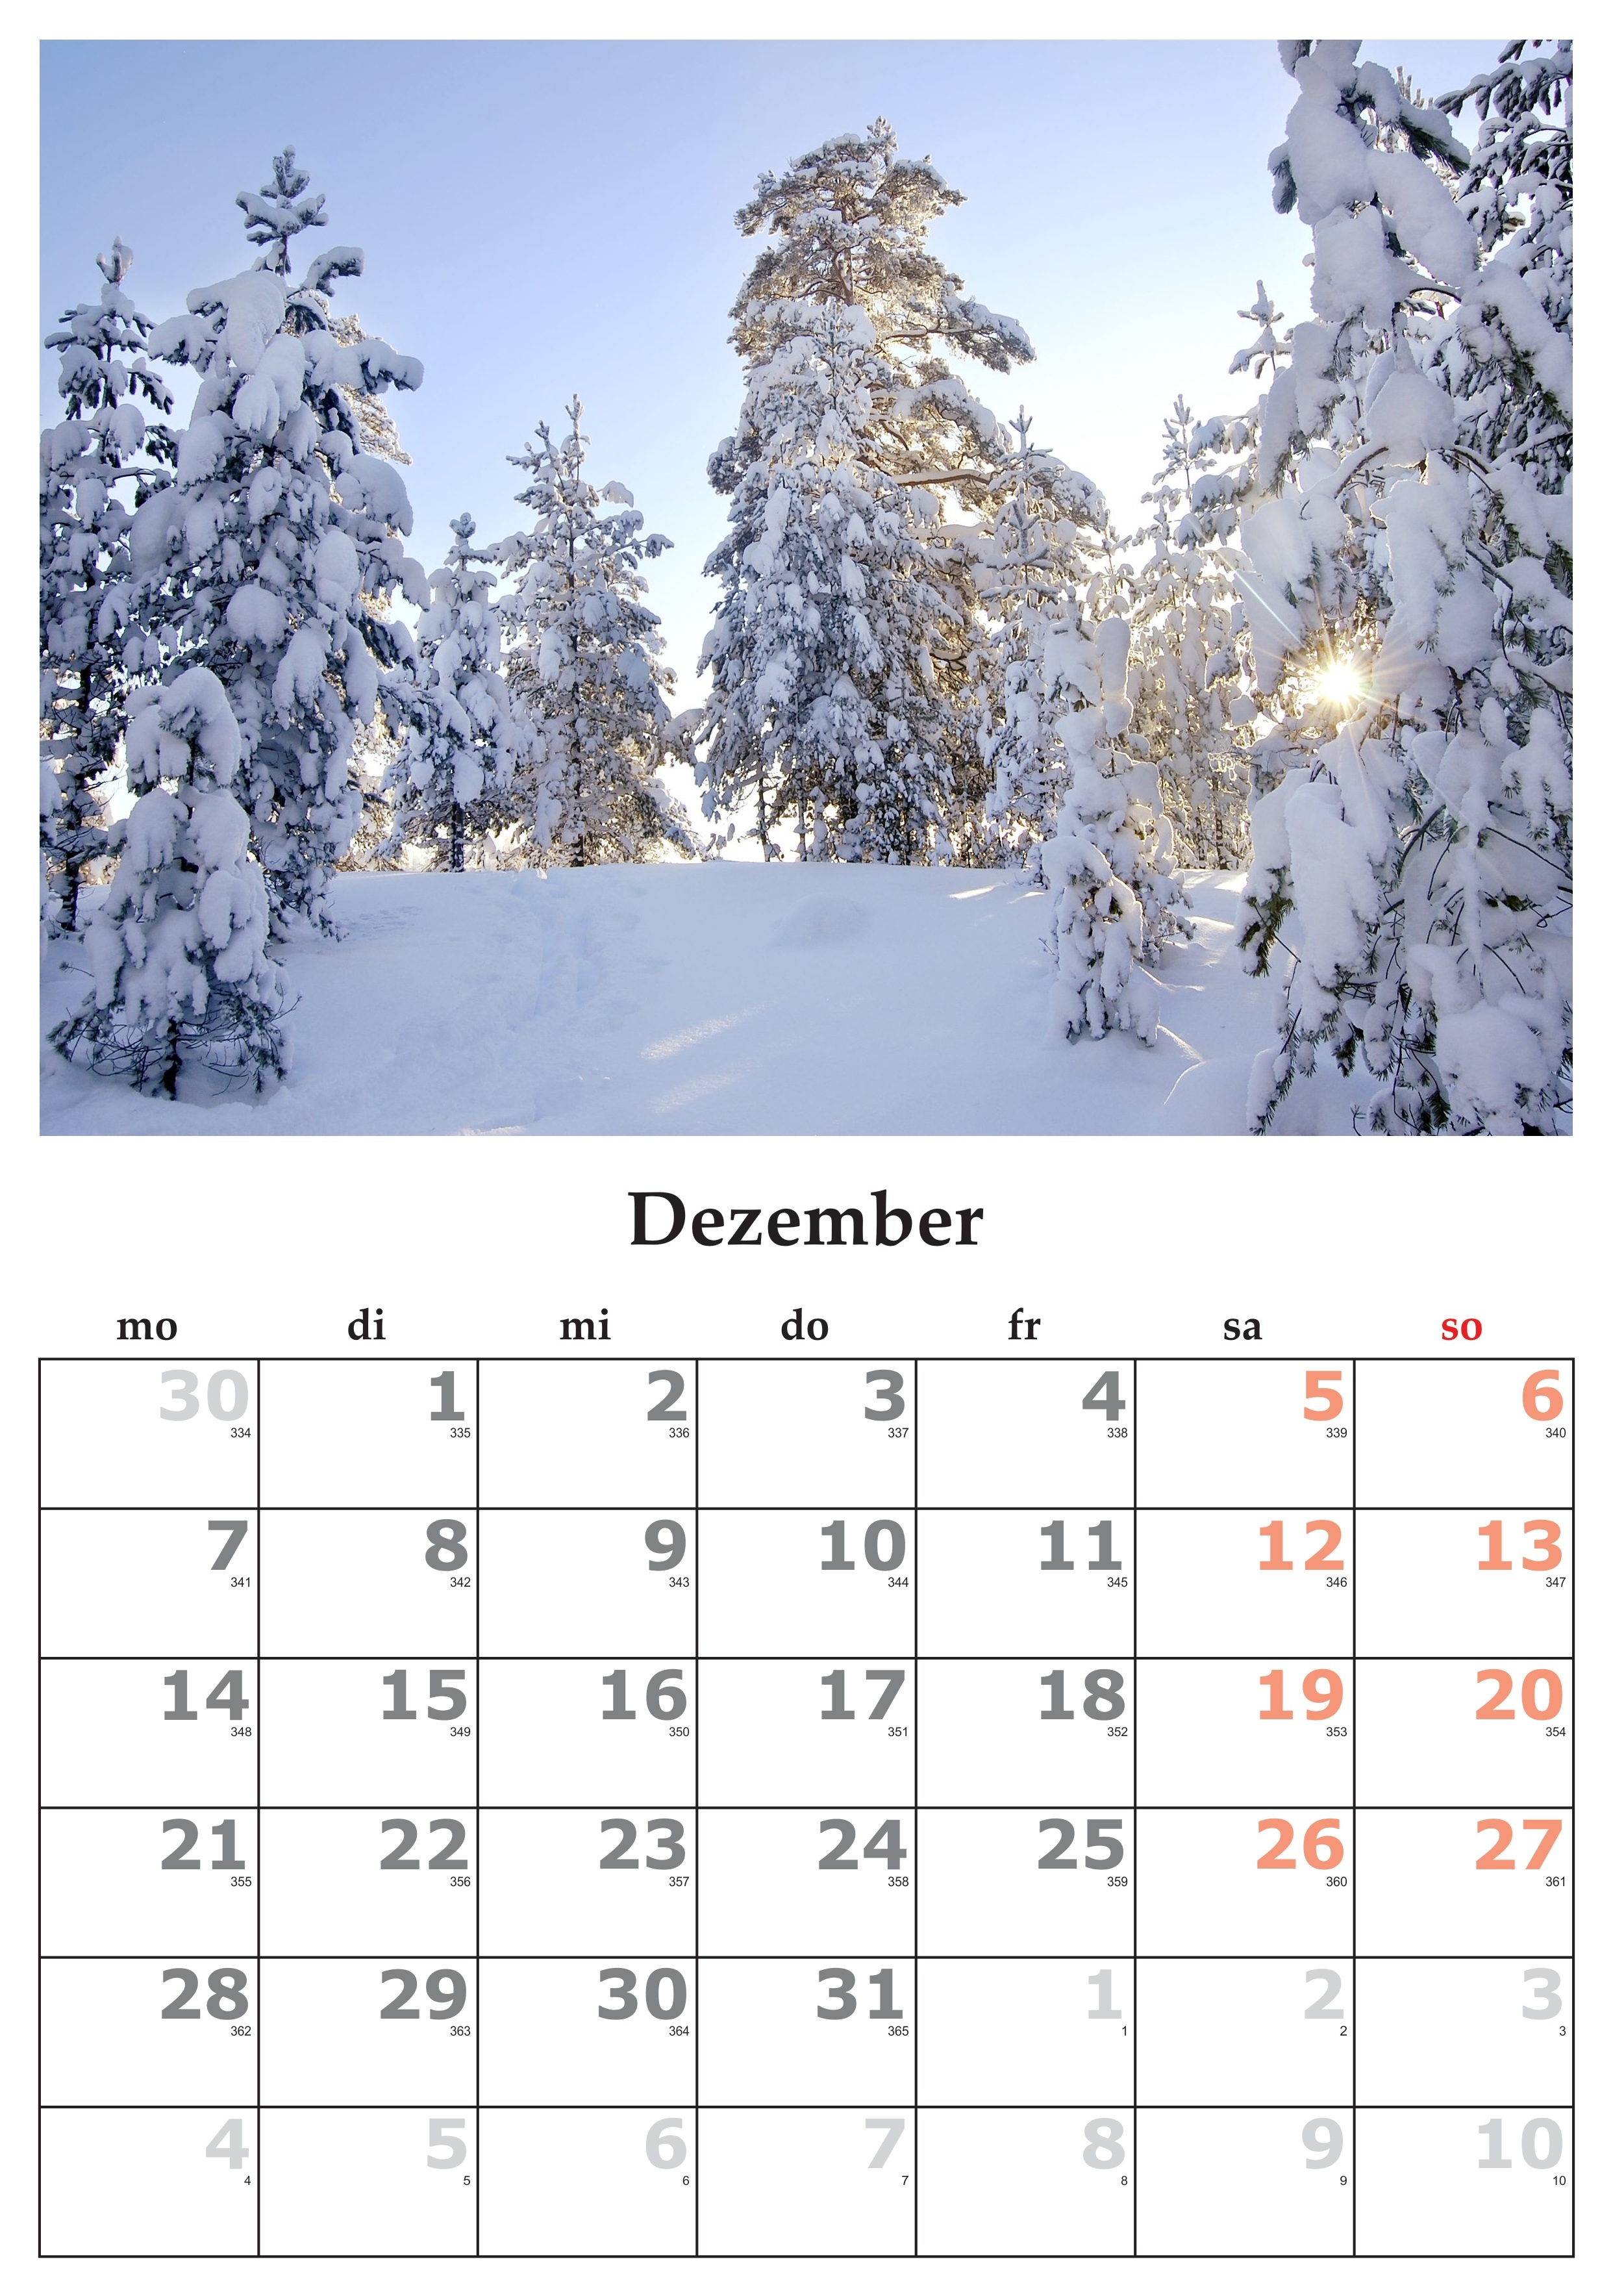
font, text, calendar, december, month, office supplies, december 2015